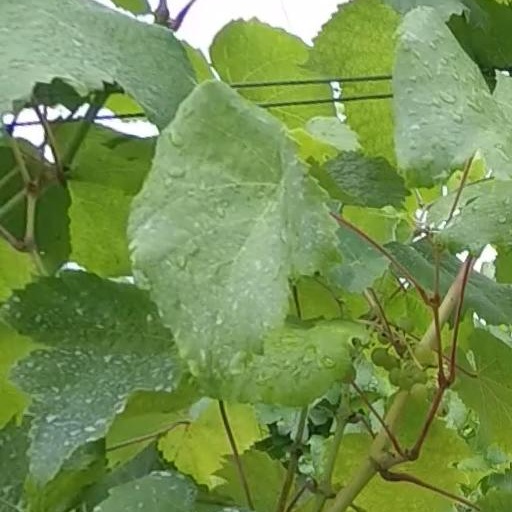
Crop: grape